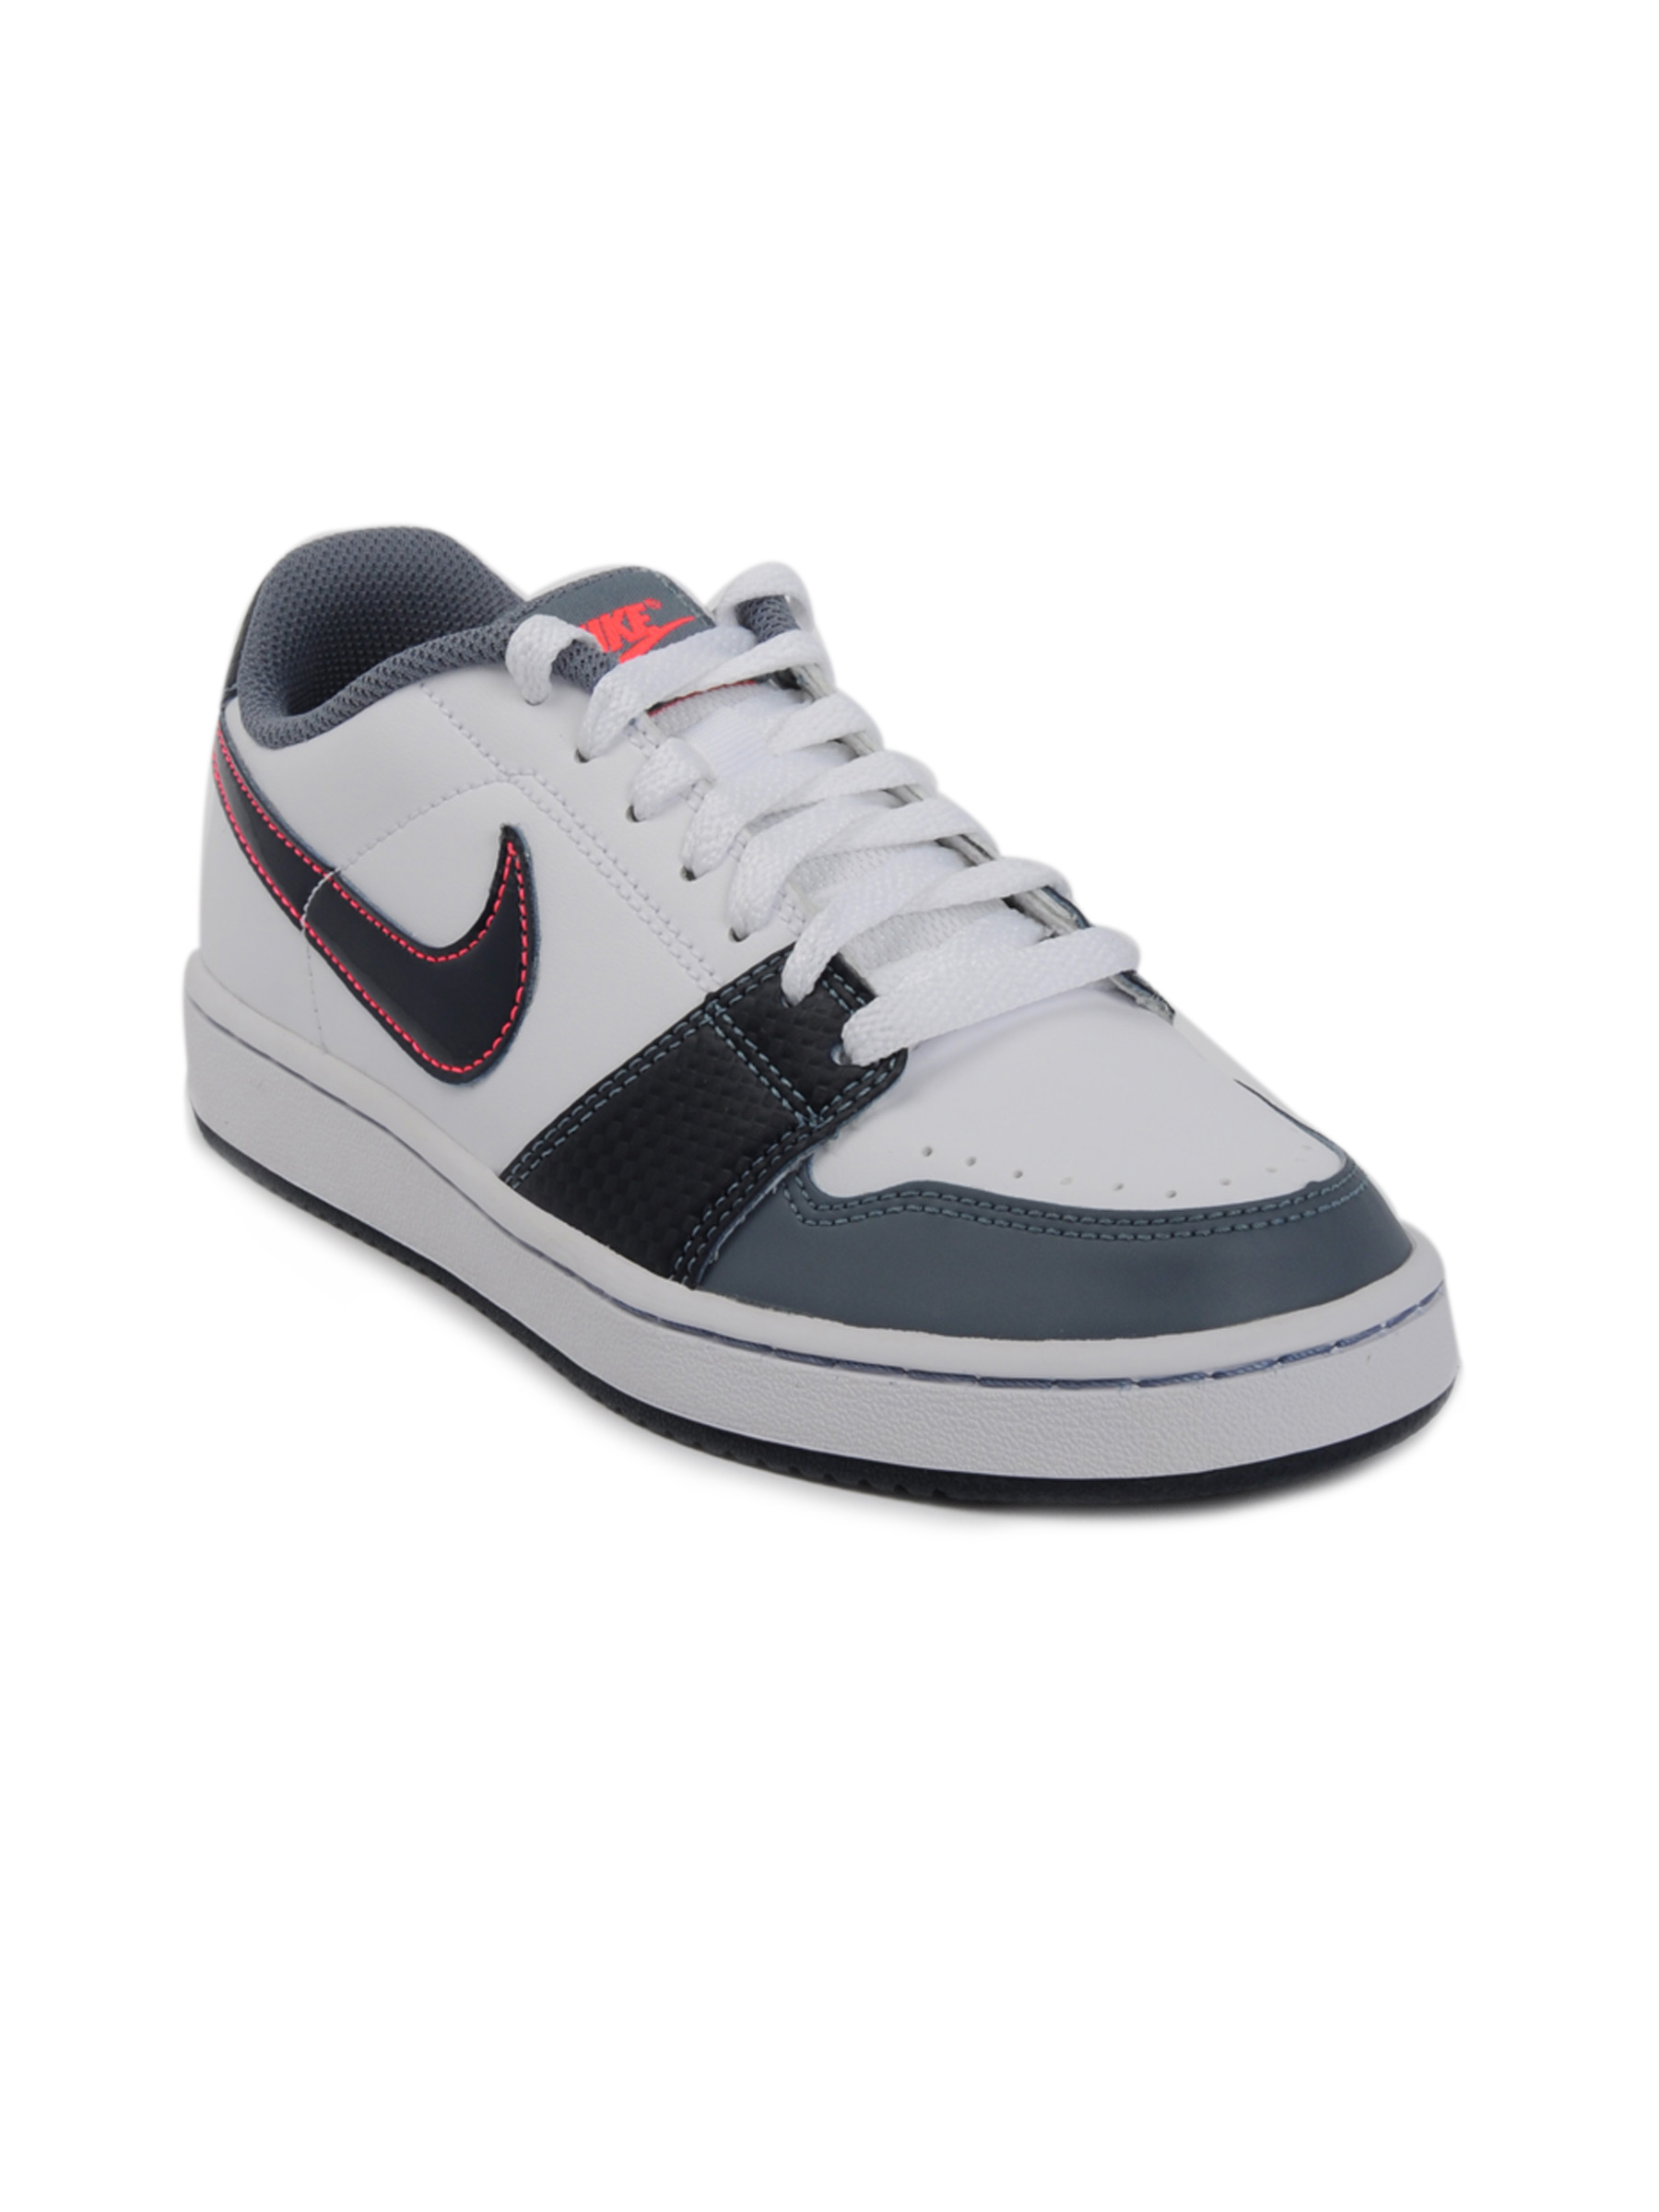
Nike Women Wmns Nike Bac White Casual Shoes
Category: Footwear / Shoes / Casual Shoes
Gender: Women
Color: White
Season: Fall 2011
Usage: Casual